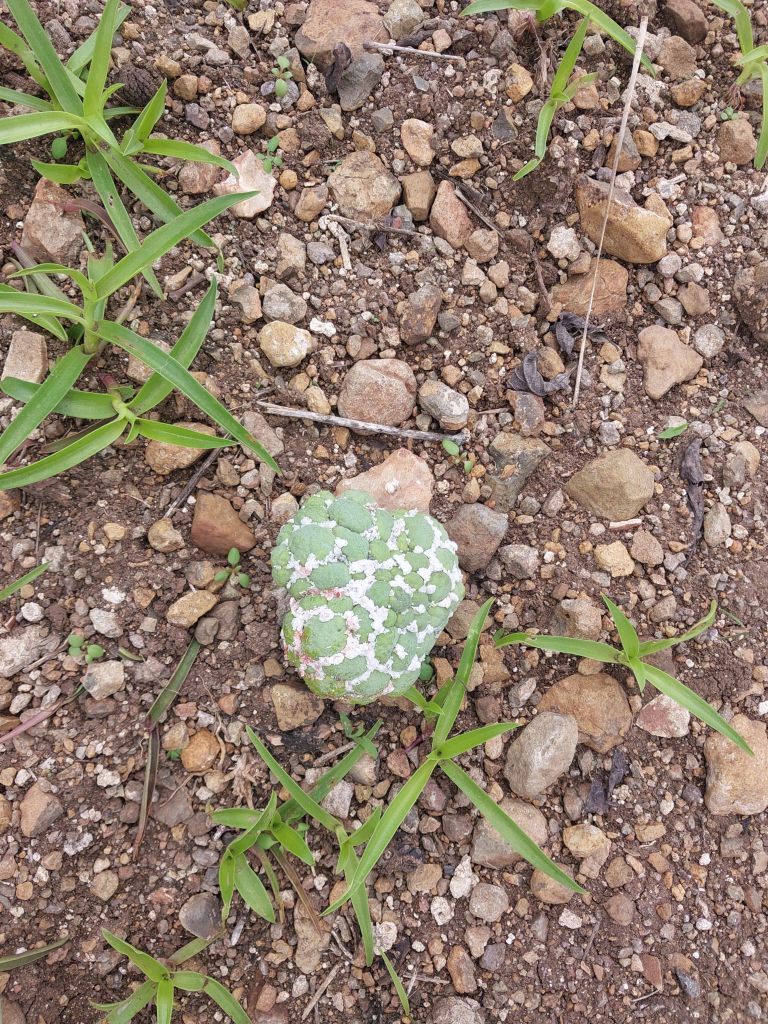
Disease label: Mealy Bug